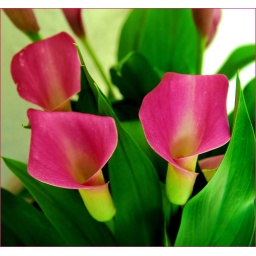
Plants at home in the flower garden: Boynton Beach, Florida: March 14, 2009